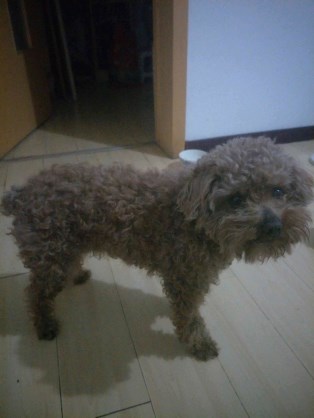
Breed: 7449-n000128-teddy